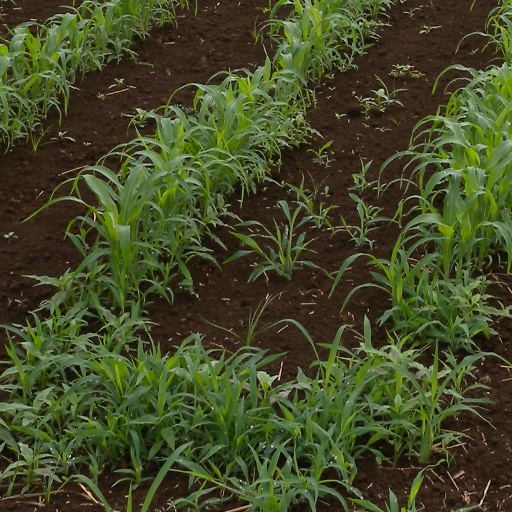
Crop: sorghum